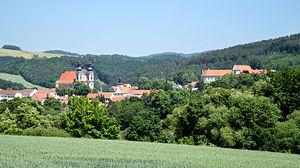
Lomnice est un bourg du district de Brno-Campagne, dans la région de Moravie-du-Sud, en République tchèque. Sa population s'élevait à 1 394 habitants en 2017.